162173 Ryugu

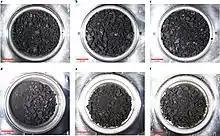
Samples of Ryugu returned by "Hayabusa2"

The last rover, Rover-2 or MINERVA-II-2, failed before release from the "Hayabusa2" orbiter. It was deployed anyway on 2 October 2019 in orbit around Ryugu to perform gravitational measurements. It impacted the asteroid a few days after release.